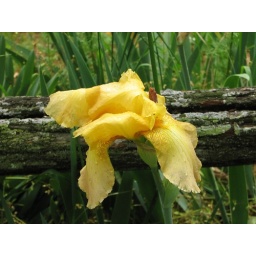
yellow iris - by fence